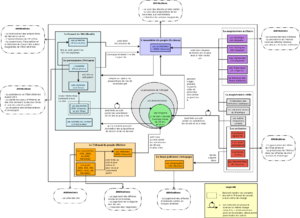
La Constitution des Athéniens est une œuvre antique d'Aristote, décrivant le régime politique dans l'Athènes antique.
La démocratie athénienne désigne le régime politique mis en place progressivement dans la cité d'Athènes durant l'Antiquité et réputée pour être l'ancêtre des démocraties modernes. Le terme démocratie vient des mots grecs δῆμος / dêmos et κράτος / krátos. Il s'agit donc d'un régime où les décisions sont prises par le peuple.